Großmarkthalle

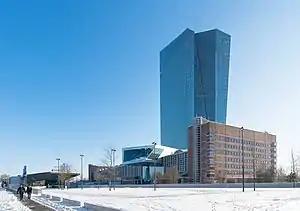
The Großmarkthalle as part of the ECB building

On 1 January 2005, the City of Frankfurt transferred the Großmarkthalle and its area to the European Central Bank (the sale contract had been signed in 2002), which will erect its seat there.